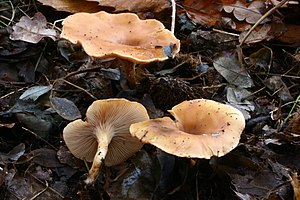
Brunstænket hekseringshat
Brunstænket hekseringshat (Lepista flaccida)
Brunstænket hekseringshat er en almindeligt forekommende lamelsvamp i Ridderhat-familien. Hatten er middelstor, 4-12cm bred, oftest lysebrun el. brunstænket på oversiden og med hvidgul til gulbrun stok og lameller. Stokken er ca. 1cm tyk og 3-7cm høj. Flødefarvede til svagt lyserøde sporer.